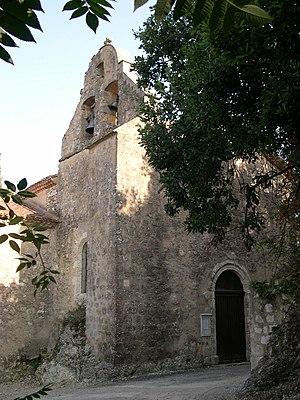
Église Saint-Jean-Baptiste de Castillon-Massas
Castillon-Massas est une commune française située dans le département du Gers en région Occitanie.
La liste des églises du Gers recense de manière exhaustive les églises situées dans le département français du Gers.